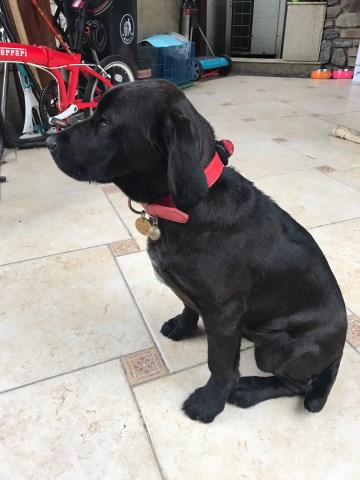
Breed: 3580-n000122-Labrador_retriever